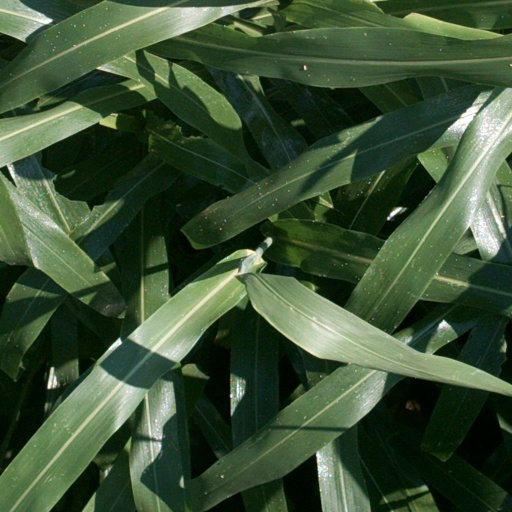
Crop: sorghum